James Wallis (British Army officer)

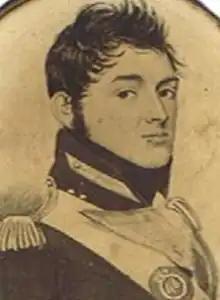
Major James Wallis

Major James Wallis (11 October 1785 – 12 July 1858) was an Anglo-Irish military officer who served in the 46th Regiment of Foot. Wallis saw service in Dominica, New South Wales, and India. During his deployment in New South Wales, he commanded a detachment of grenadiers which committed the Appin Massacre of 1816, and was later promoted to the post of Commandant at the convict settlement of Newcastle from 1816 to 1818. Wallis is also noted for producing a number of historically significant sketches and paintings during his colonial military career.